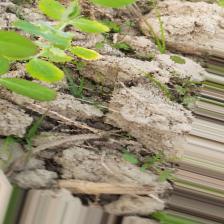
Label: Ascochyta blight